Tajiks in China

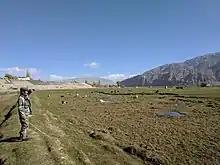
A Tajik herder in Tashkurgan

Because of the harsh and scarce environment in which the locals live in, Tajiks mostly rely on cultivating whatever arable land is available and engage in small-scale animal husbandry. Other types of subsistence also include selling traditional embroidery, clothes, hats, and other arts and crafts. However, this is only a seasonal operation. There are also a few governmental wages available but salaried jobs are few and the demand is very high.